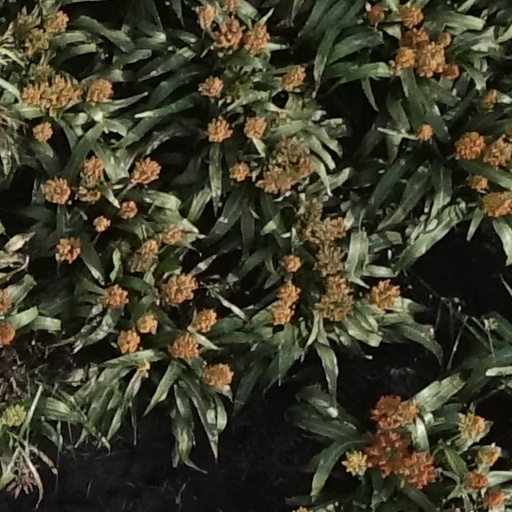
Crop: sorghum